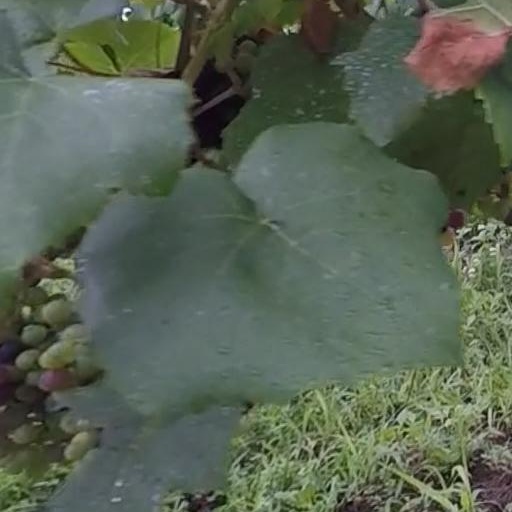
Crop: grape